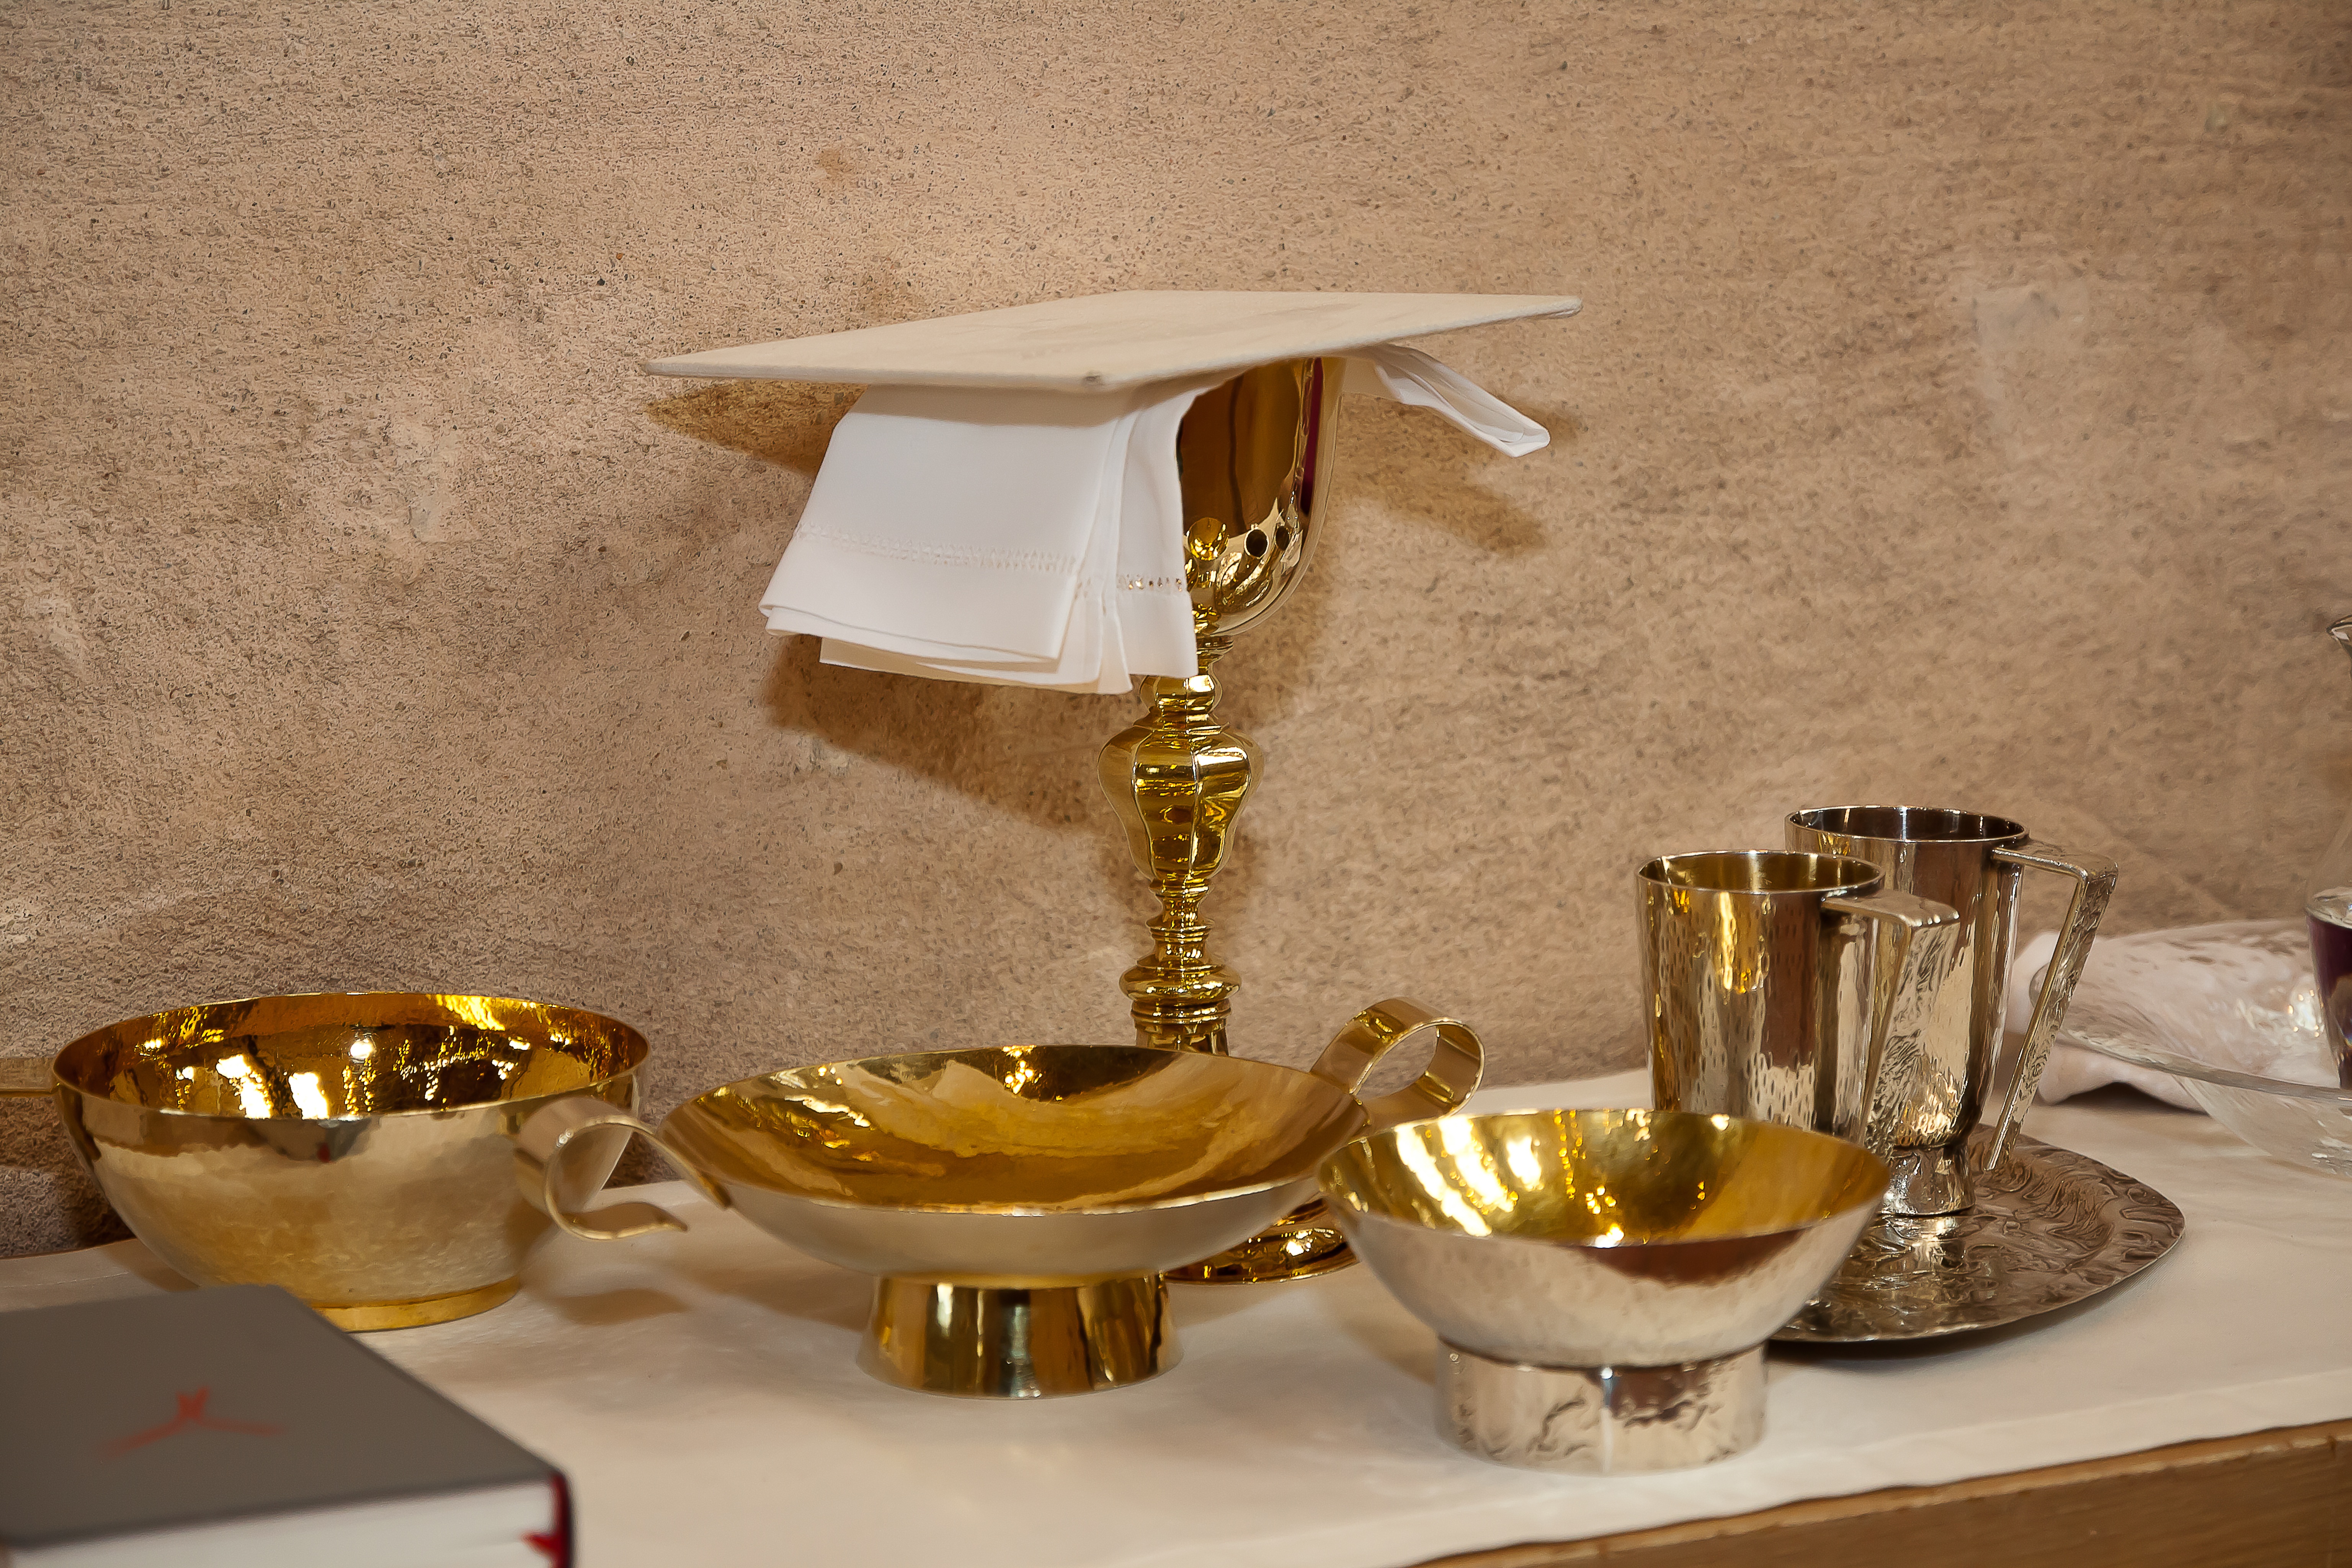
table, wood, window, glass, building, bell, ceramic, flame, religion, church, cross, christian, lighting, still life, material, stained glass, lights, candles, brass, faith, steeple, jesus, prayer, christianity, god, priest, glass window